One-letter word

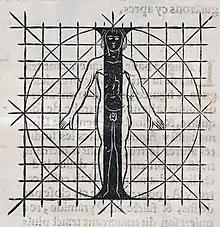
Anthropomorphism of the "I" in Geoffroy Tory

A character in James Joyce's Ulysses speaks of books yet to be written: